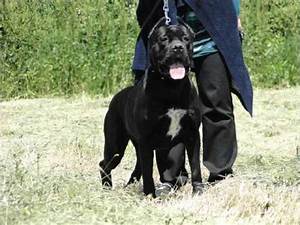
Label: dog